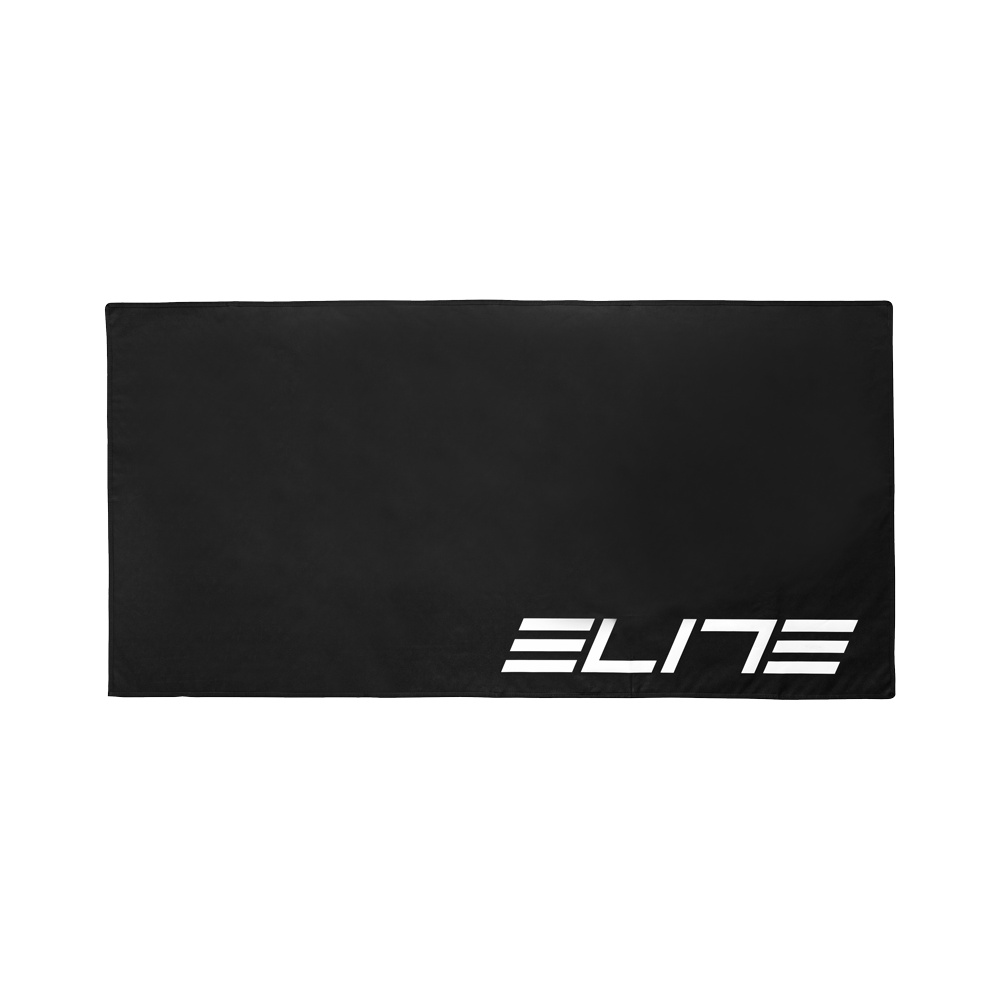
Elite Training Mat Folding 180 x 90cm
/* RTE style begin */.rich ol, .rich ul { margin-top: 0px; margin-bottom: 0px;} .rich .imgbrdr { border: solid 1px; } .richIcon { display: inline-block; background-image: url(Images/sprite_main5.png); background-repeat: no-repeat; width: 15px; } .richAttach { background-position: -2px -122px; } .richImg { background-position: -2px -1120px; } .richScreen { background-position: -24px -1032px; } .richArticle { background-position: -24px -1054px; } /* Correct box */ .rich .GrayBox { border: solid 1px #CCCCCC; background-color: #F9F9F9; padding: 4px; /*margin: 4px;*/ width: 98%; } .rich .hintcell { height: 36px; width: 32px; vertical-align: middle; } .rich .warncell { height: 36px; width: 32px; vertical-align: middle; } .rich .boxcontent{ width: 100% } .rich pre { font-size:1.3em } .rich iframe{ border: none; } .rich iframe.iframeBorder, .rich img.iframeBorder { border: solid black 1px; } .rtetable > tbody > tr > td, .rtetable > tr > td { white-space: nowrap } .rtetable > tbody > tr:first-child > td, .rtetable > tr:first-child > td { background-color: silver } .rich pre.source-highlighted {background-color: #F0F0FF;} .rich pre.source-highlighted .nu, .rich .sourcetable .nu { color: brown; } .rich pre.source-highlighted .kw, .rich .sourcetable .kw { color: blue; } .rich pre.source-highlighted .cmt, .rich .sourcetable .cmt { color: green; } .rich pre.source-highlighted .sl, .rich .sourcetable .sl { color: brown; } .rich pre.source-highlighted .br, .rich .sourcetable .br {color: darkgreen; } .rich pre.source-highlighted .add, .rich .sourcetable .add { background: palegreen; } .rich pre.source-highlighted .del, .rich .sourcetable .del { background: pink; } .rich table, .rich tr, .rich td, .rich img, .rich iframe { cursor: default; } .layout .rtecell { vertical-align: top; font-size: small; } .rtetable > tbody > tr > td, .rtetable > tr > td { vertical-align: top; } .rich p{ margin:0px 5px 0px 0px; } .rich .align-center{ text-align: center; } .rich .align-right{ text-align: right; } .rich .align-left{ text-align: left; } .rich li[style*='text-align: center'], .rich li[style*='text-align: right'] { list-style-position: inside; } .rtetable { empty-cells: show; border: solid 1px black; border-collapse:collapse; } .rtetable > tbody > tr > td, .rtetable > tr > td { border: solid 1px black; height: 1.5em; min-width: 20px; padding: 0px 5px } .rich table {font-family: arial; font-size: small} .rich blockquote.shift { margin-right: 0px;margin-top: 0px; margin-bottom: 0px; } .rich img[data-expand] { display: block; } .rich p, .rich p.richp {font-family: arial; font-size: small} .rich blockquote.shift h1, .rich blockquote.shift h2, .rich blockquote.shift h3, .rich blockquote.shift h4, .rich blockquote.shift h5, .rich blockquote.shift h6 { margin-top: 0px; } .rich, .rich * { word-wrap: break-word; } .sourcetable {background-color: #F0F0FF; font-family: monospace; width: 100%} .sourcetable tr { margin: 0px; padding: 0px; } .sourcetable td { margin: 0px; padding: 0px; white-space: nowrap; } .sourcetable > tbody > tr > td:first-child, .sourcetable > tr > td:first-child { width:1px; } .filelist { /*display:inline-block;*/ padding: 5px; } .rich .toc { /*display:inline-block;*/ padding: 5px; } .rich .toc .header,.rich .wikilist .header,.rich .filelist .header { font-size: 1.7em; } .rich .toc li,.rich .filelist li { margin: 5px 0px; } .rich .wikilist div { margin: 10px; } .rich .layout {min-height: 2.5em; display:table; width:100%; border-spacing:5px; table-layout:fixed; empty-cells: show;} .rich .layout .rtecell {display:table-cell; height: 2.5em} .rich .layout .rteside {width: 25%} /* .rtetable { border-collapse:collapse; } .rtetable > tbody > tr > td, .rtetable > tr > td { border: 1px solid #ddd; padding: 7px 10px; vertical-align: top; text-align: left; }*/ .rich blockquote.realbq { border-left-color: lightblue; border-left-width: 1px; border-left-style: solid; margin-top: 0px; margin-bottom: 0px; padding-left: 5px; } .rich body {font-family: arial; font-size: small} .rich .GrayBox { margin-left: 8px; } .rich .sourcetable { font-size:1.3em;} /* RTE style end */ The new foldable, anti-slip Folding Mat is one of this year's most interesting additions to strengthen your Elite pain cave with new tools and give an extra boost to your indoor workouts. This new black mat with white logo, very light and foldable, increases the comfort of your home cycling setup and at the same time protects the surfaces you train on every day with an easy to use, store and transport tool, with a small footprint, that you can store everywhere in your house. Light & foldable The Folding Mat is a lighter, softer alternative to the Training Mat, used by cycling's biggest names, designed for you to easily fold the mat when you finish working out and store it anywhere, with a small footprint. Additional protection for your surfaces The anti-slip rear area of the Folding Mat ensures the ideal floor grip for the bicycle-connected hometrainer, so you can give it all when you sprint and have exceptional stability of your pain cave. Folding Mat ensures great stability and absorbs shocks and vibrations, therefore it's essential to protect the surfaces you train on from your sweat during intense workouts on the bicycle and Riser Block movements.
Brand: Elite
Category: Sporting Goods > Fitness & General Exercise Equipment > Exercise Equipment Mats > Exercise Bike Floor Mats